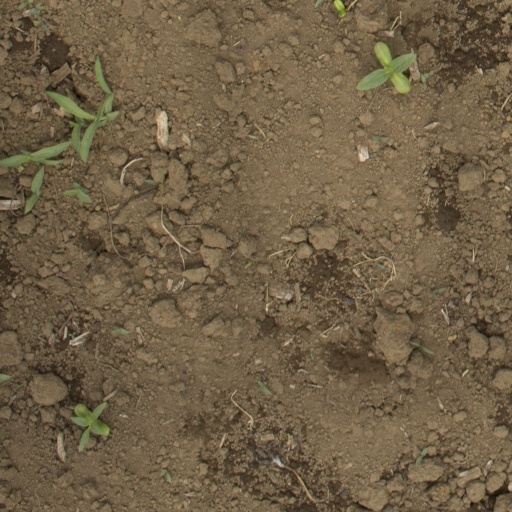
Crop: Jerusalem artichoke